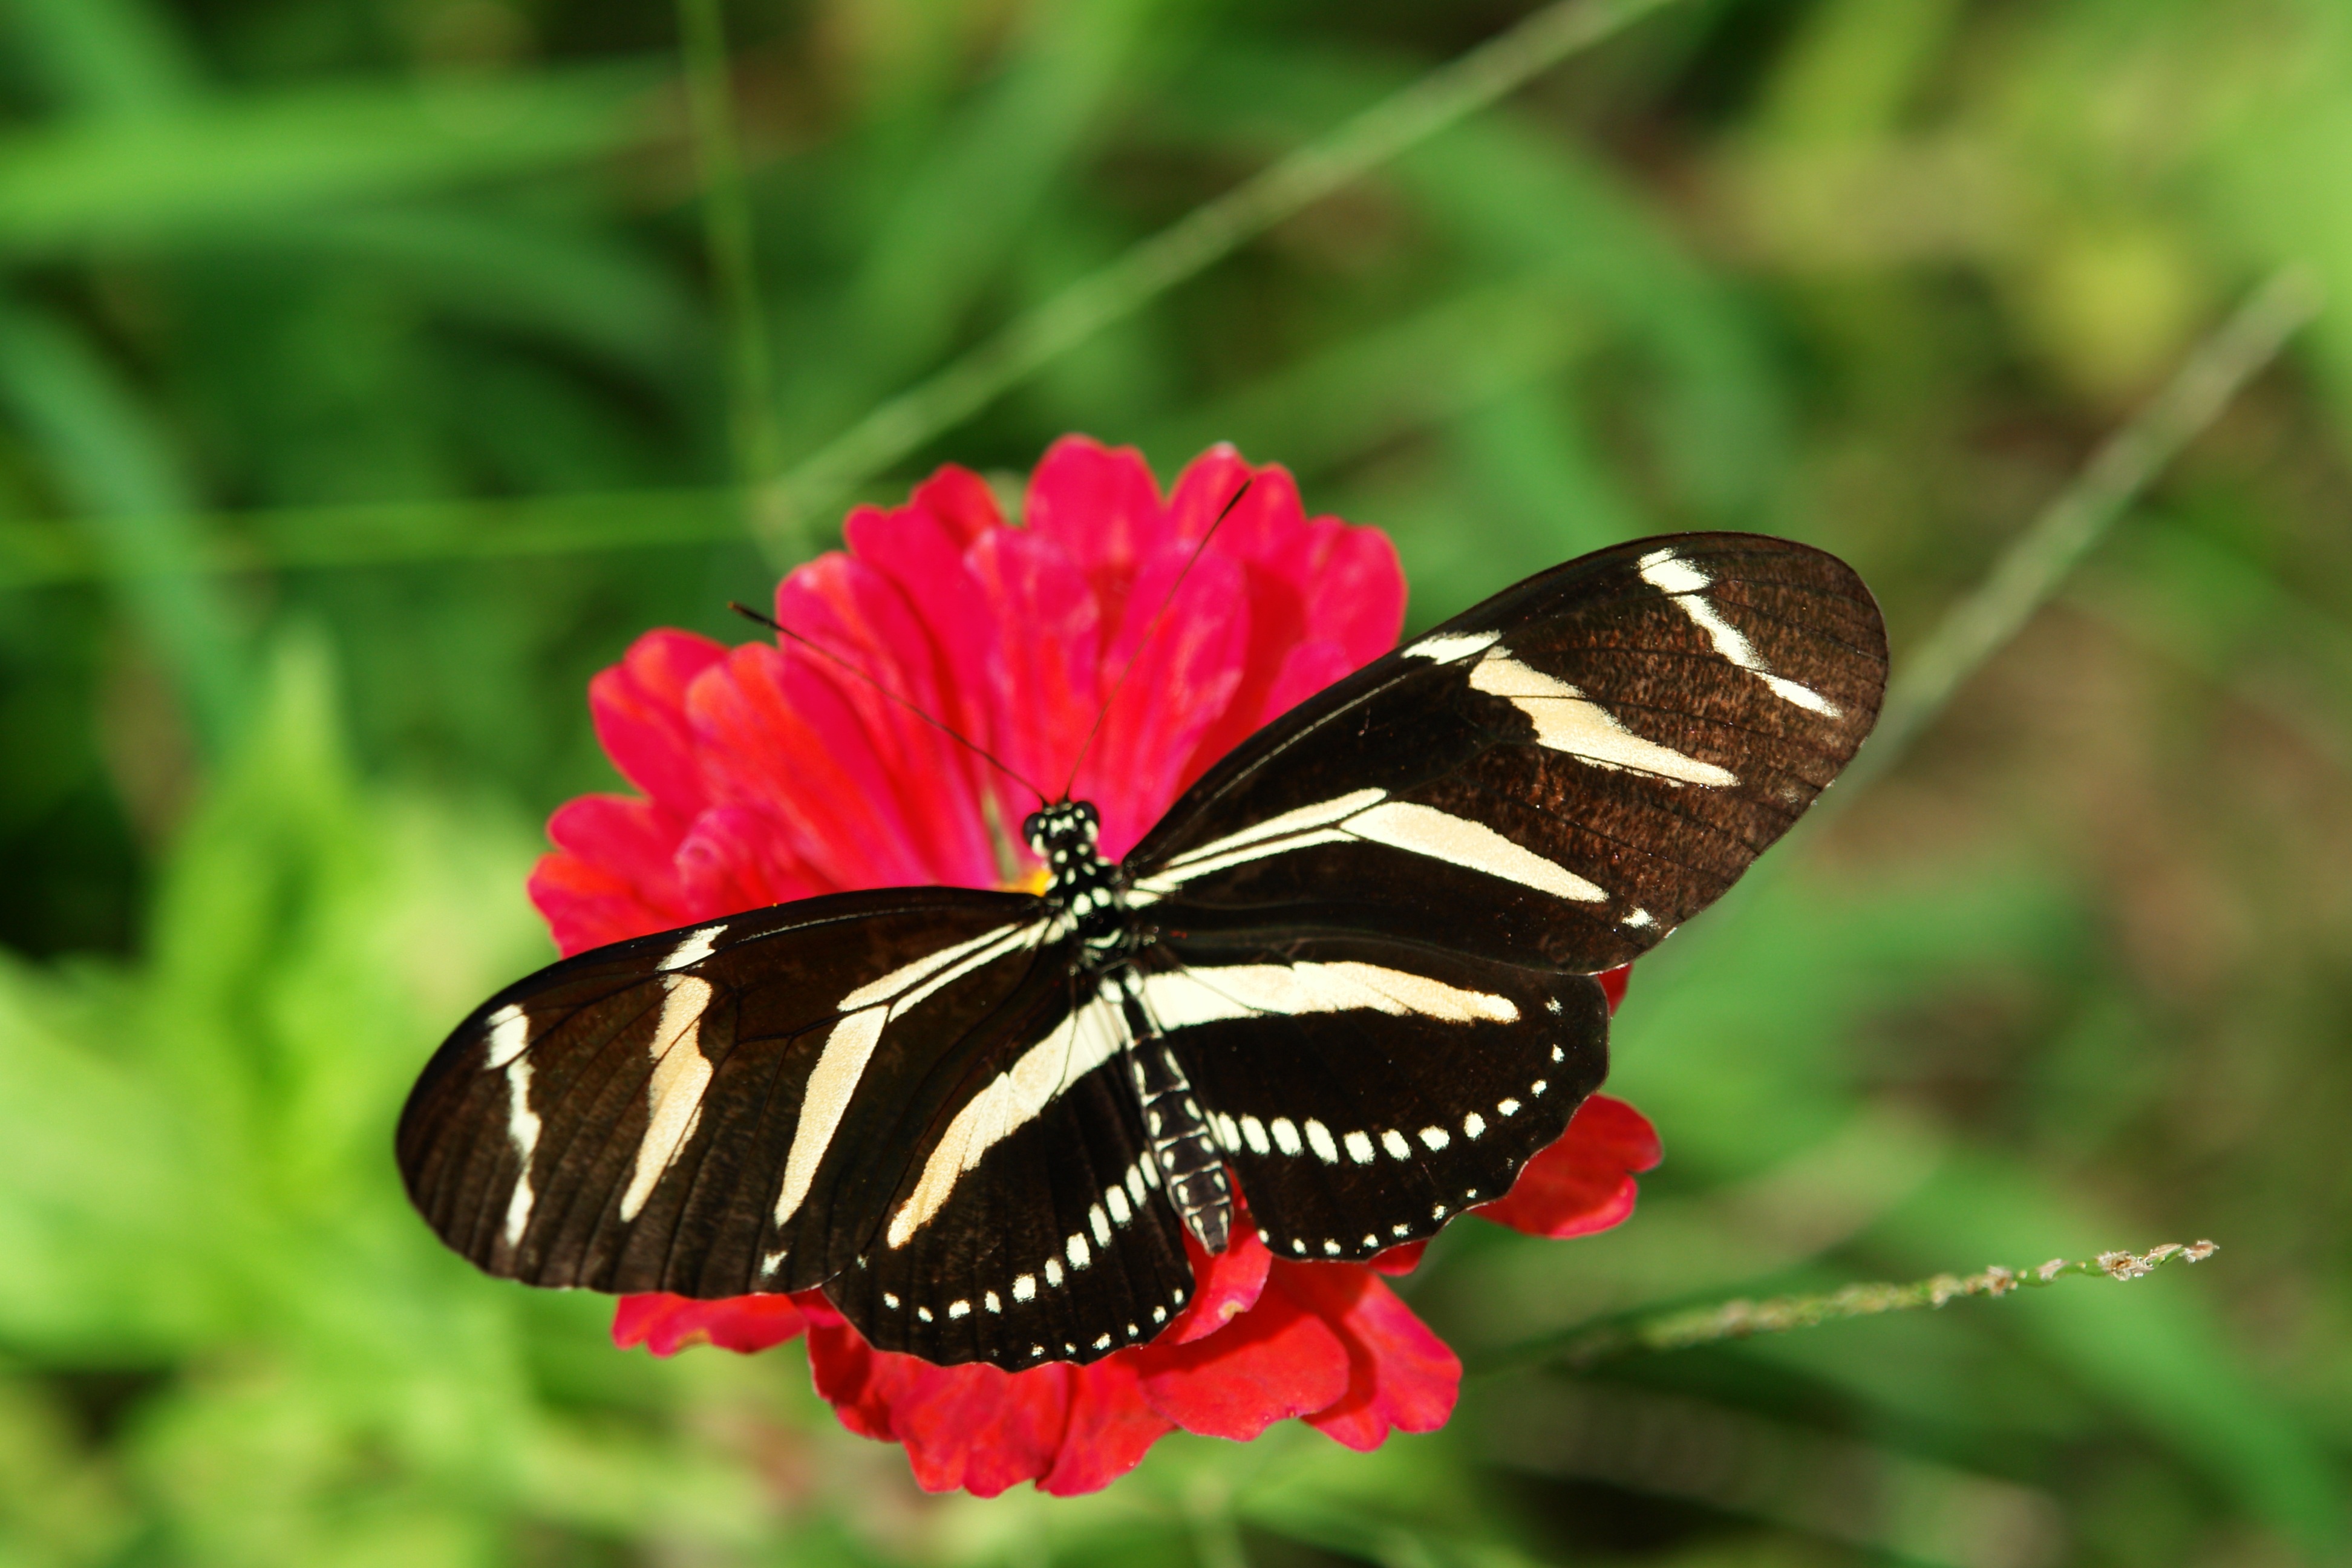
nature, outdoor, wing, plant, flower, petal, summer, floral, insect, macro, natural, botany, butterfly, black, garden, close, flora, fauna, invertebrate, close up, monarch butterfly, nectar, zinnia, macro photography, arthropod, pollinator, annual plant, moths and butterflies, lycaenid, brush footed butterfly, colias